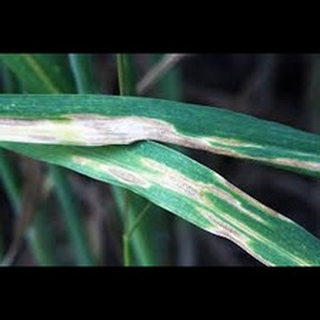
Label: wheat_leaf_blight